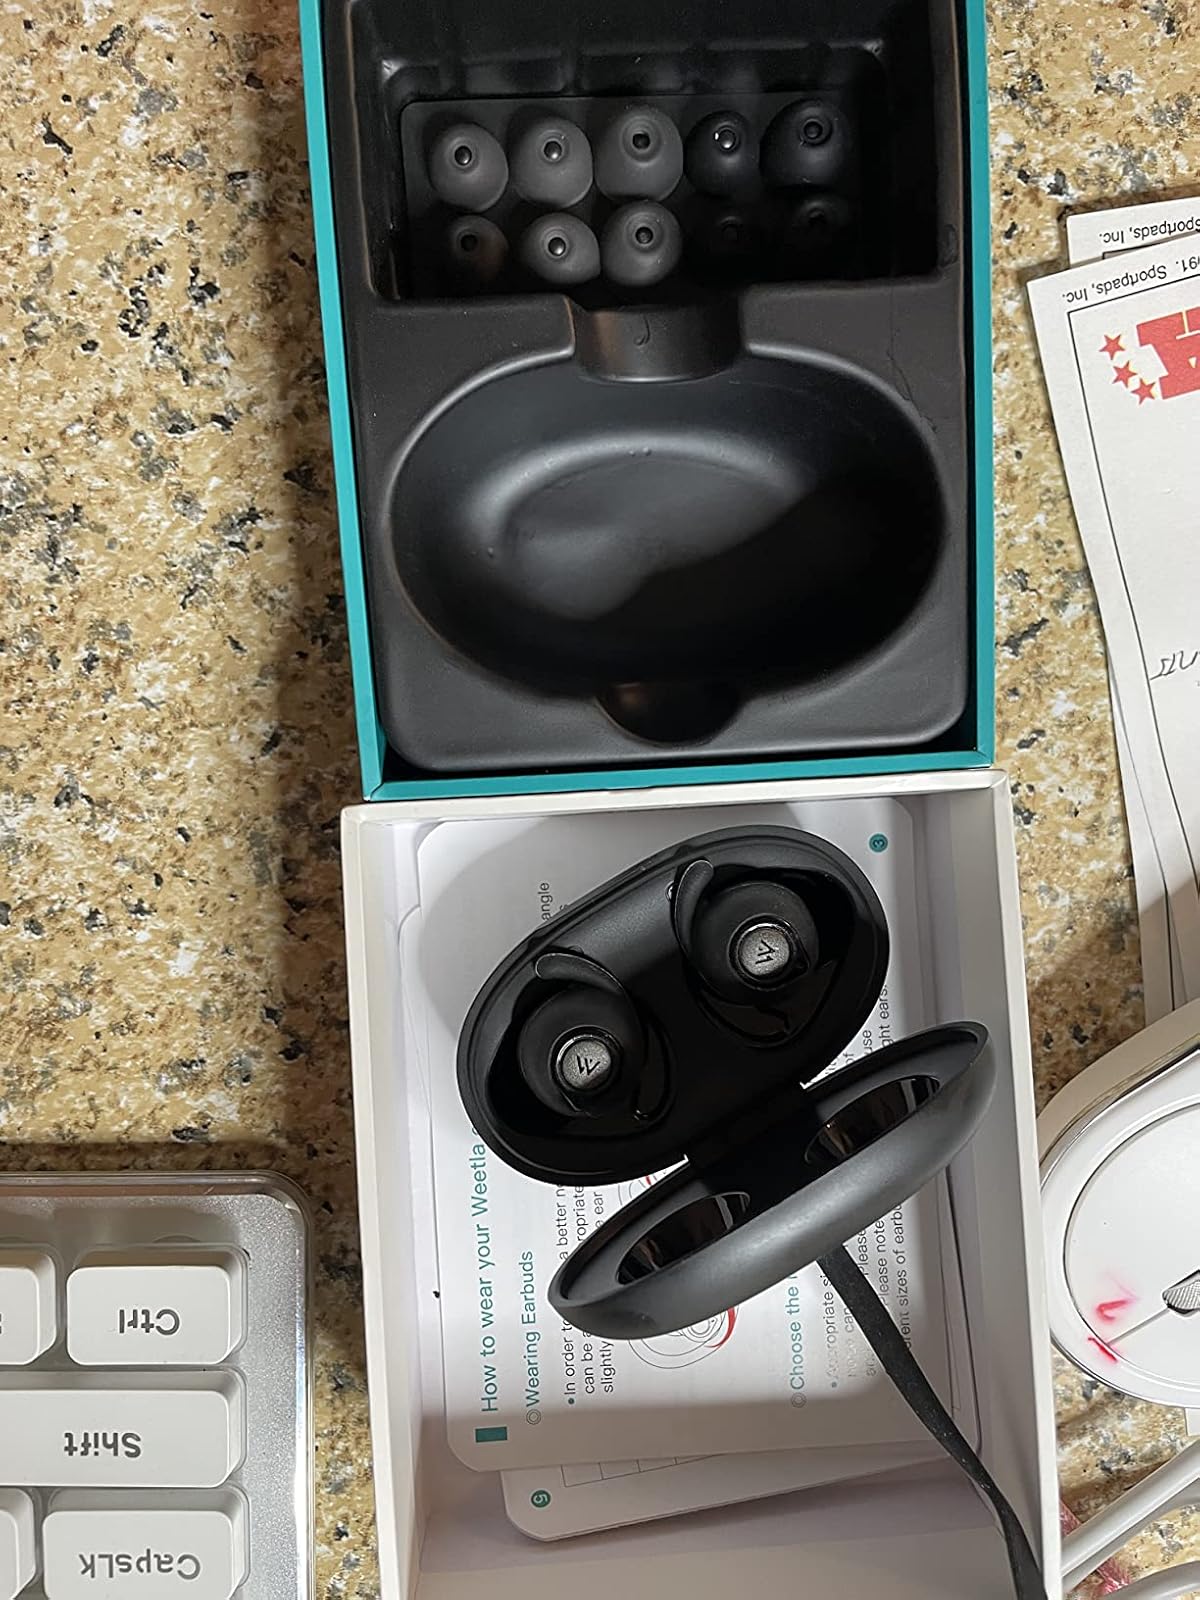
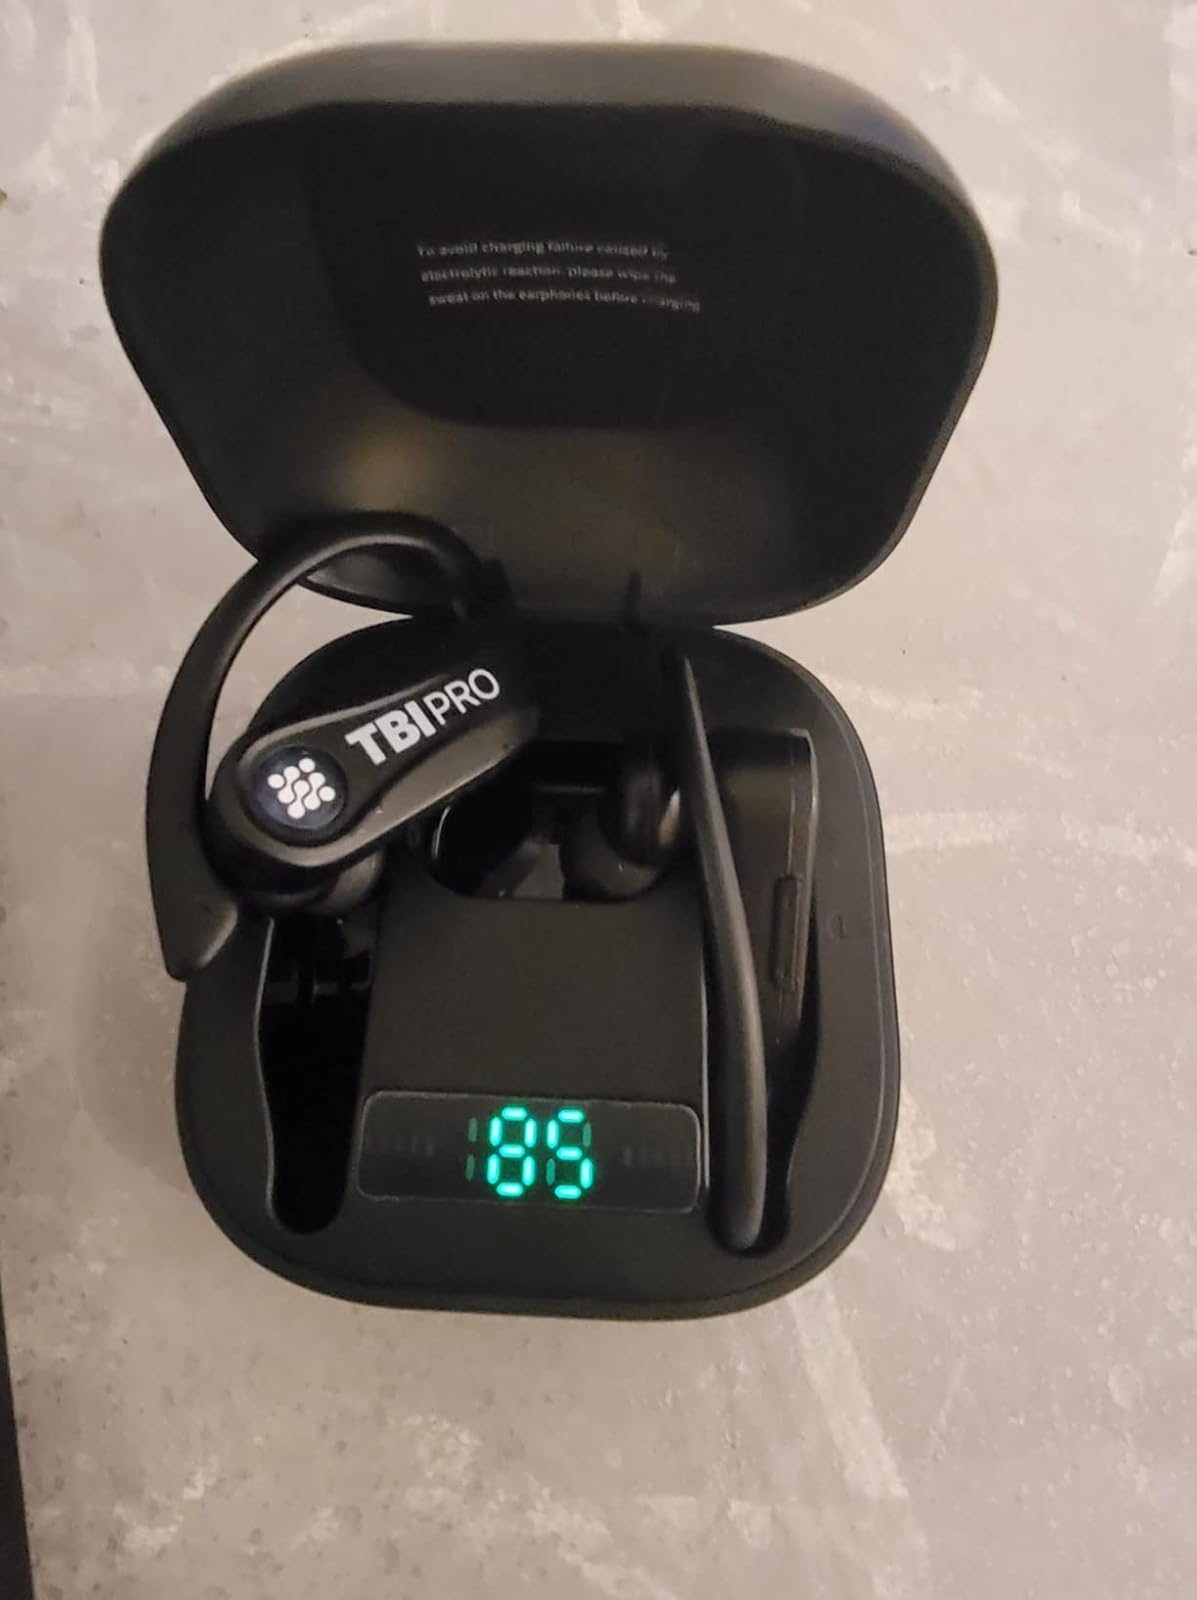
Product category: earbuds
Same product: no